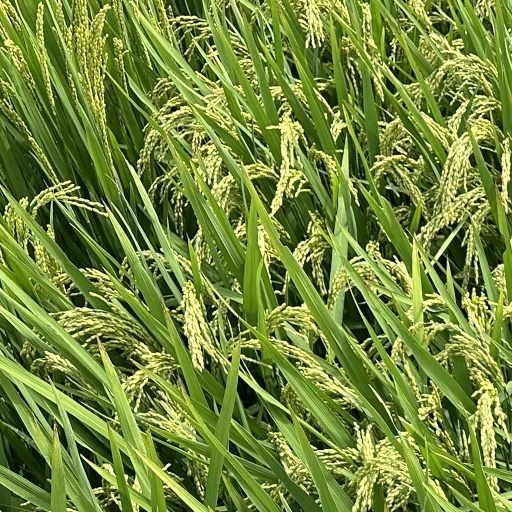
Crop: rice